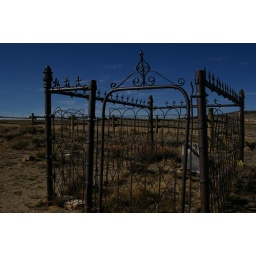
Graves under a blue sky at South Pass City, Wyoming's &amp;quot;City of Gold&amp;quot;.